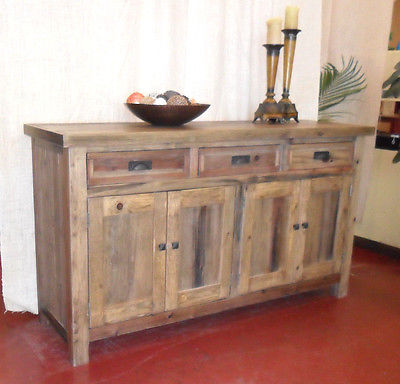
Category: cabinet